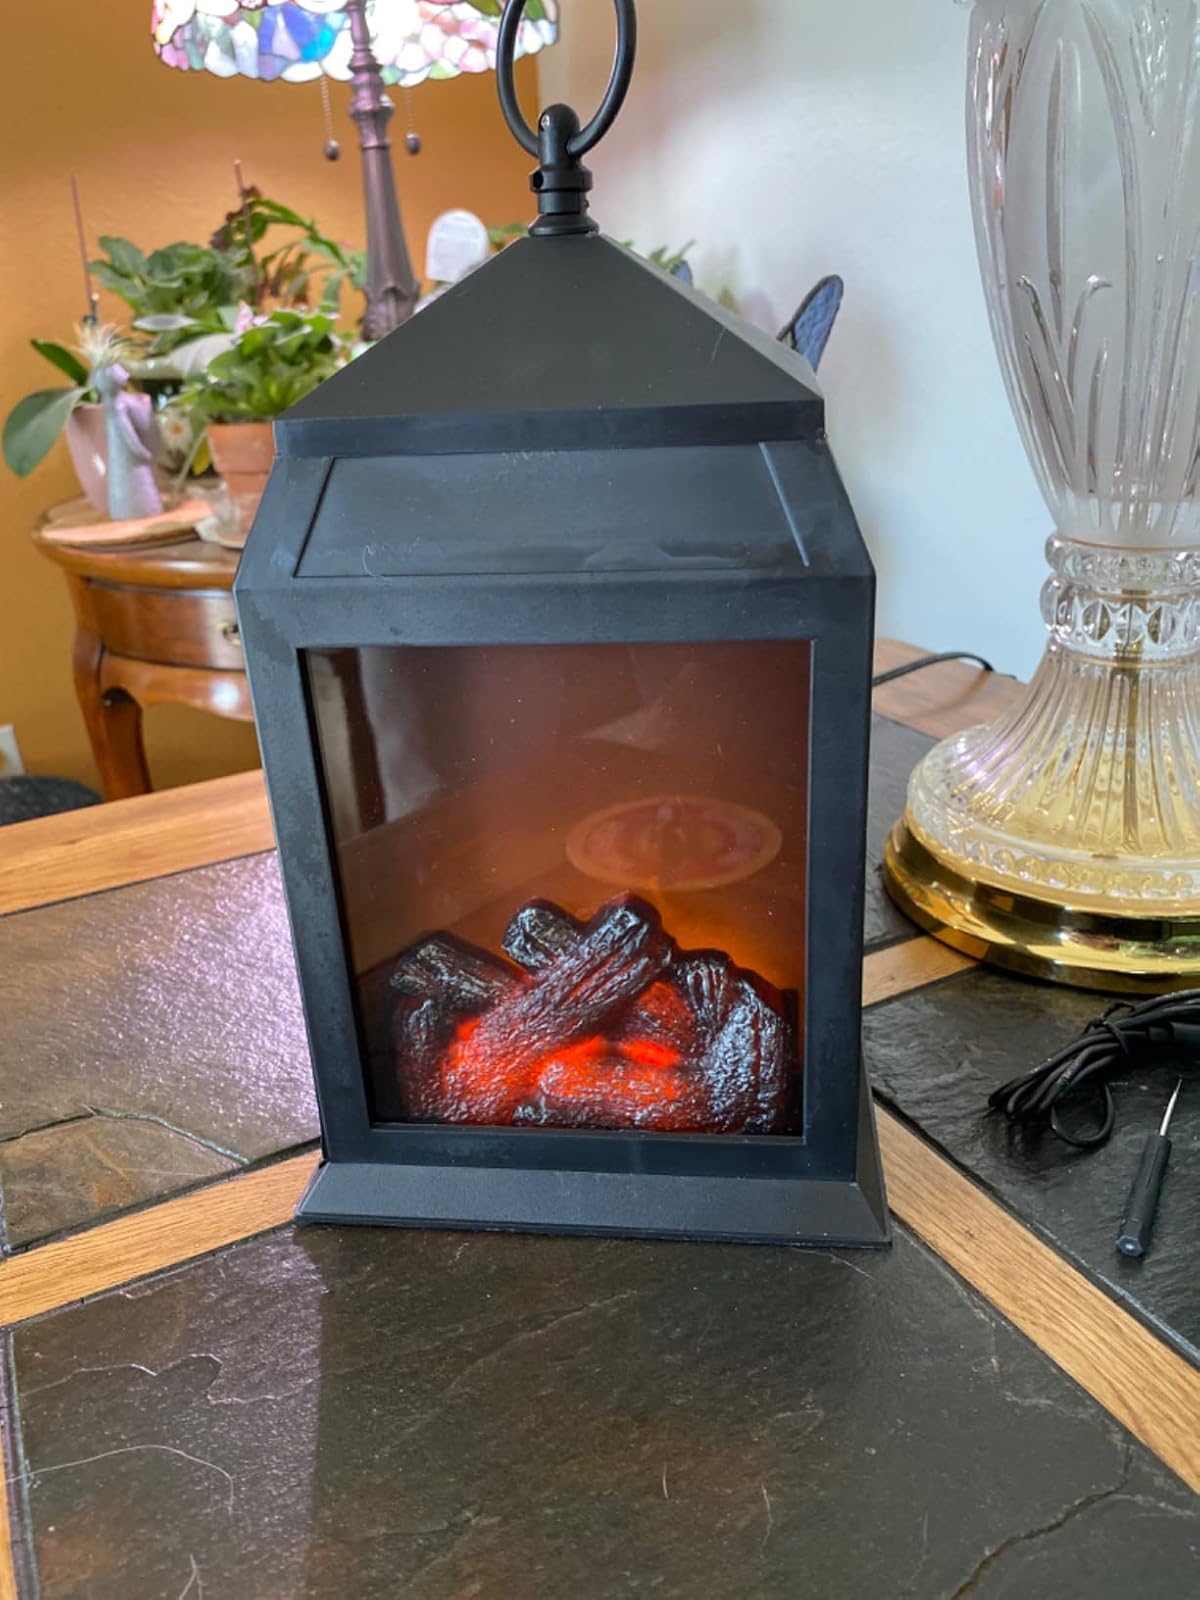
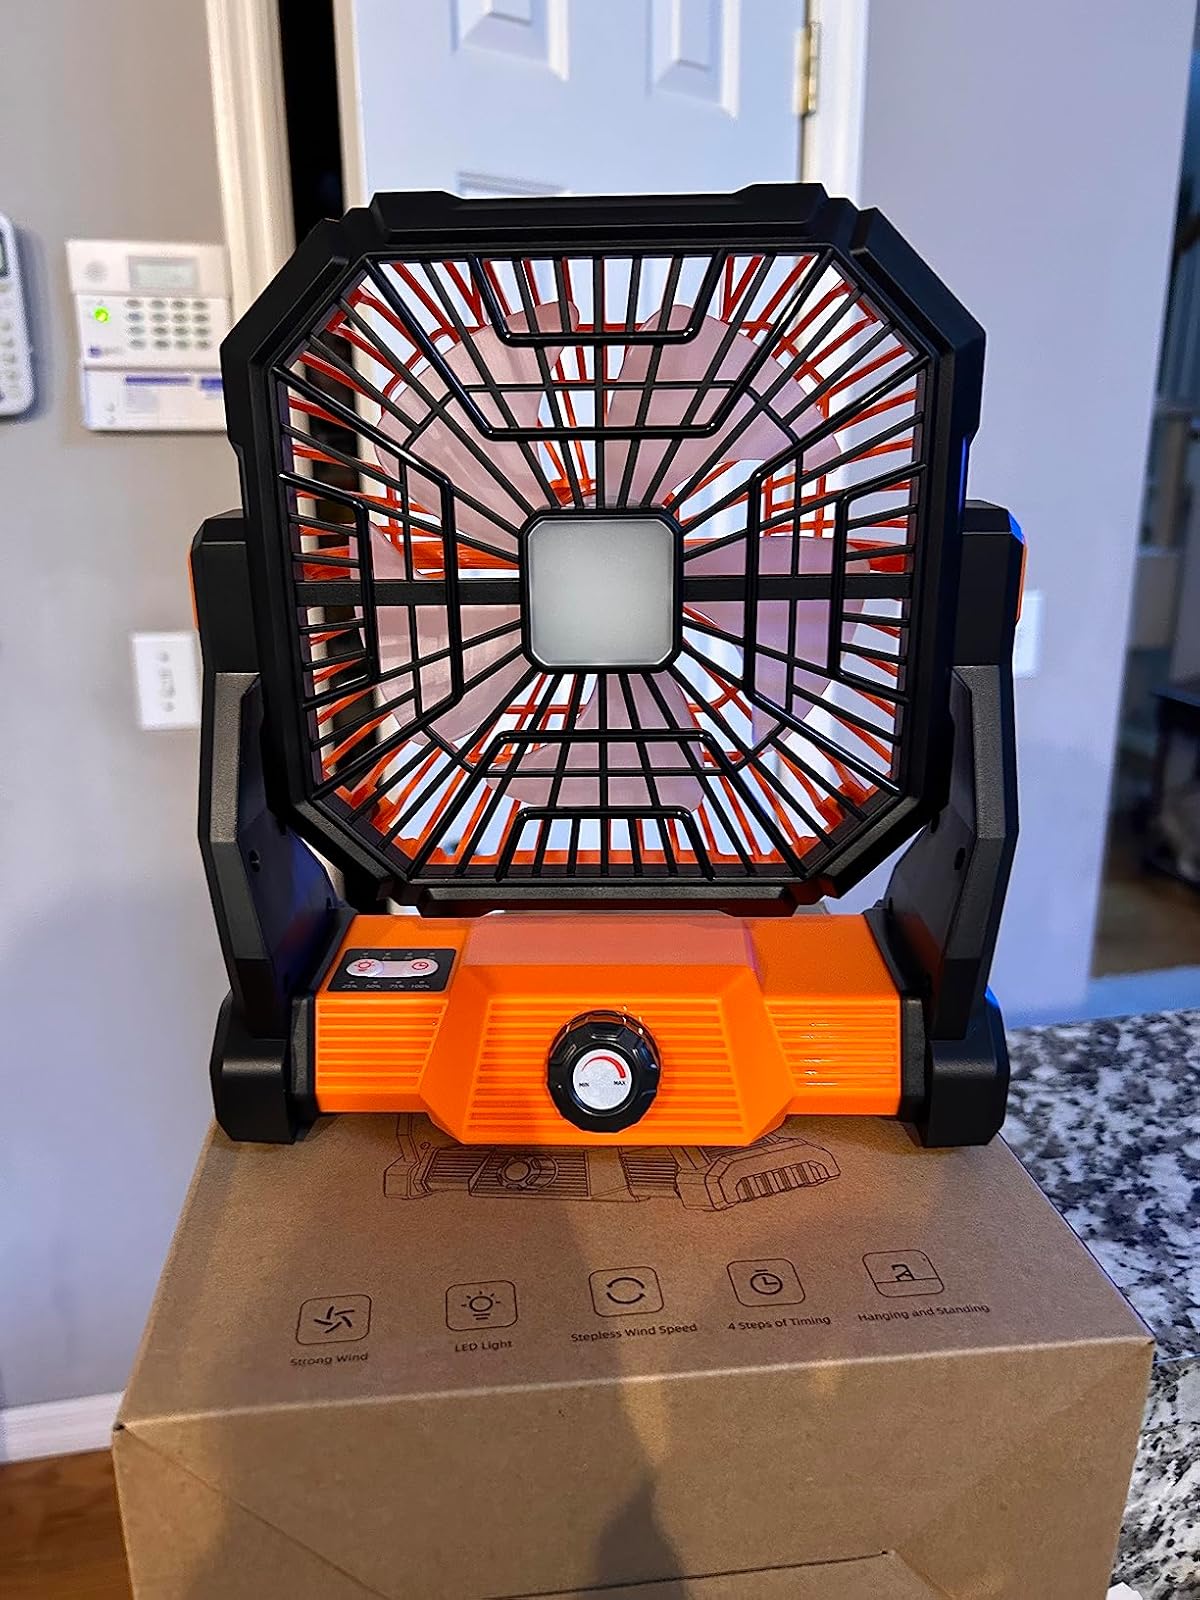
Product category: lantern
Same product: no